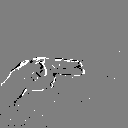
ASL letter: h